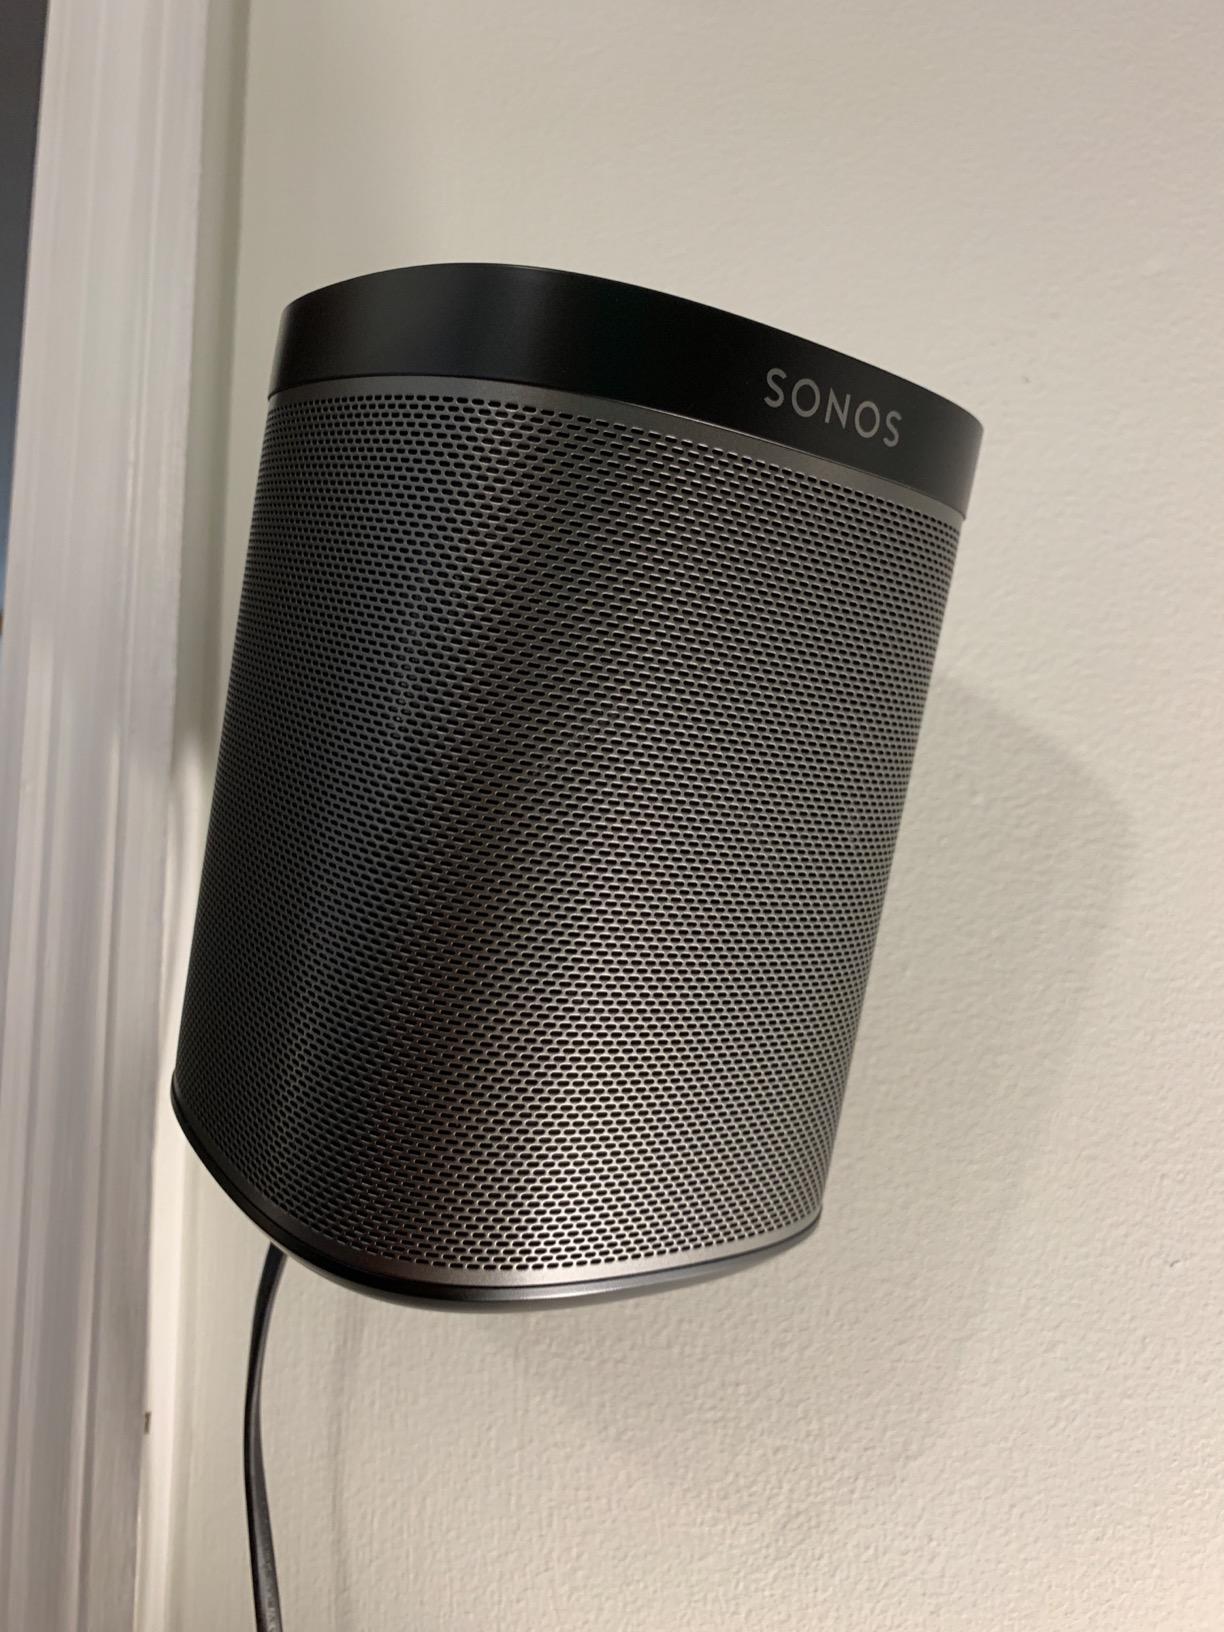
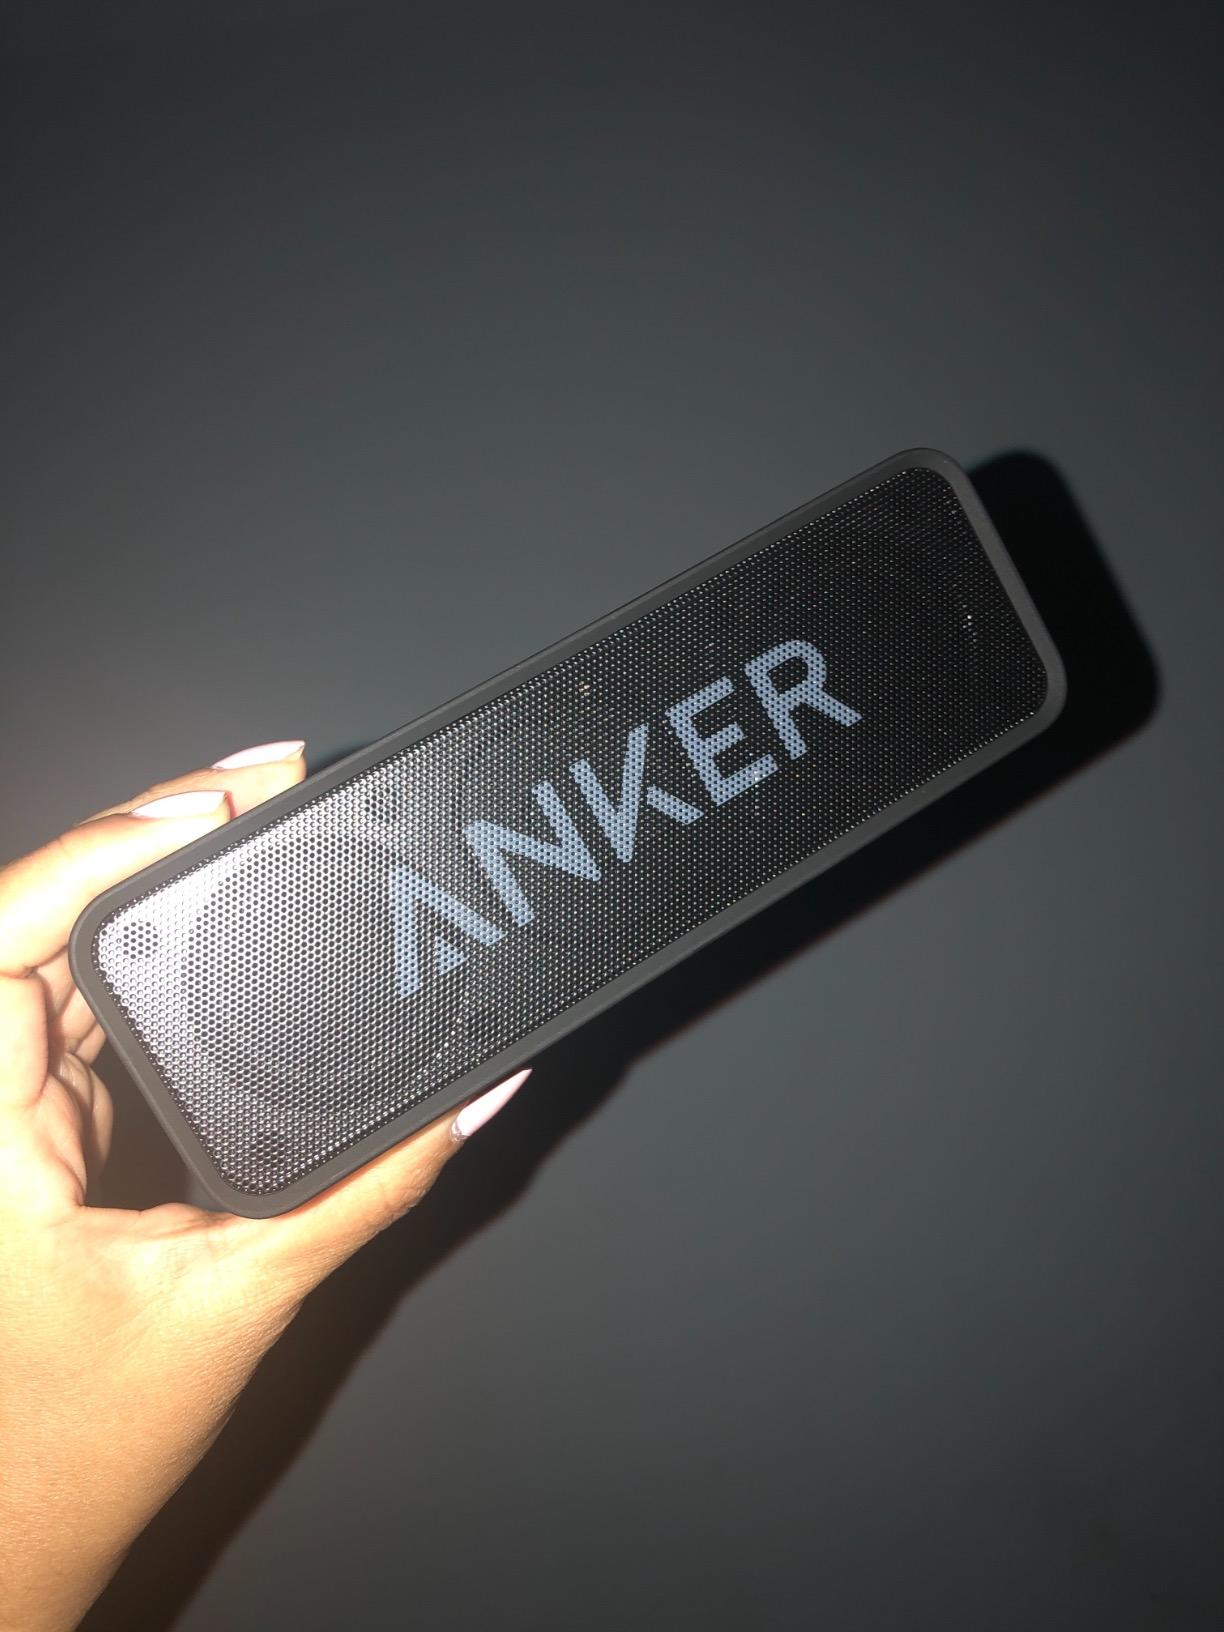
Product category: speaker
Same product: no